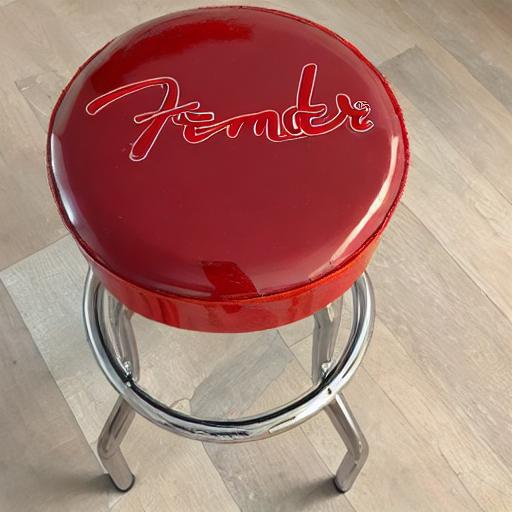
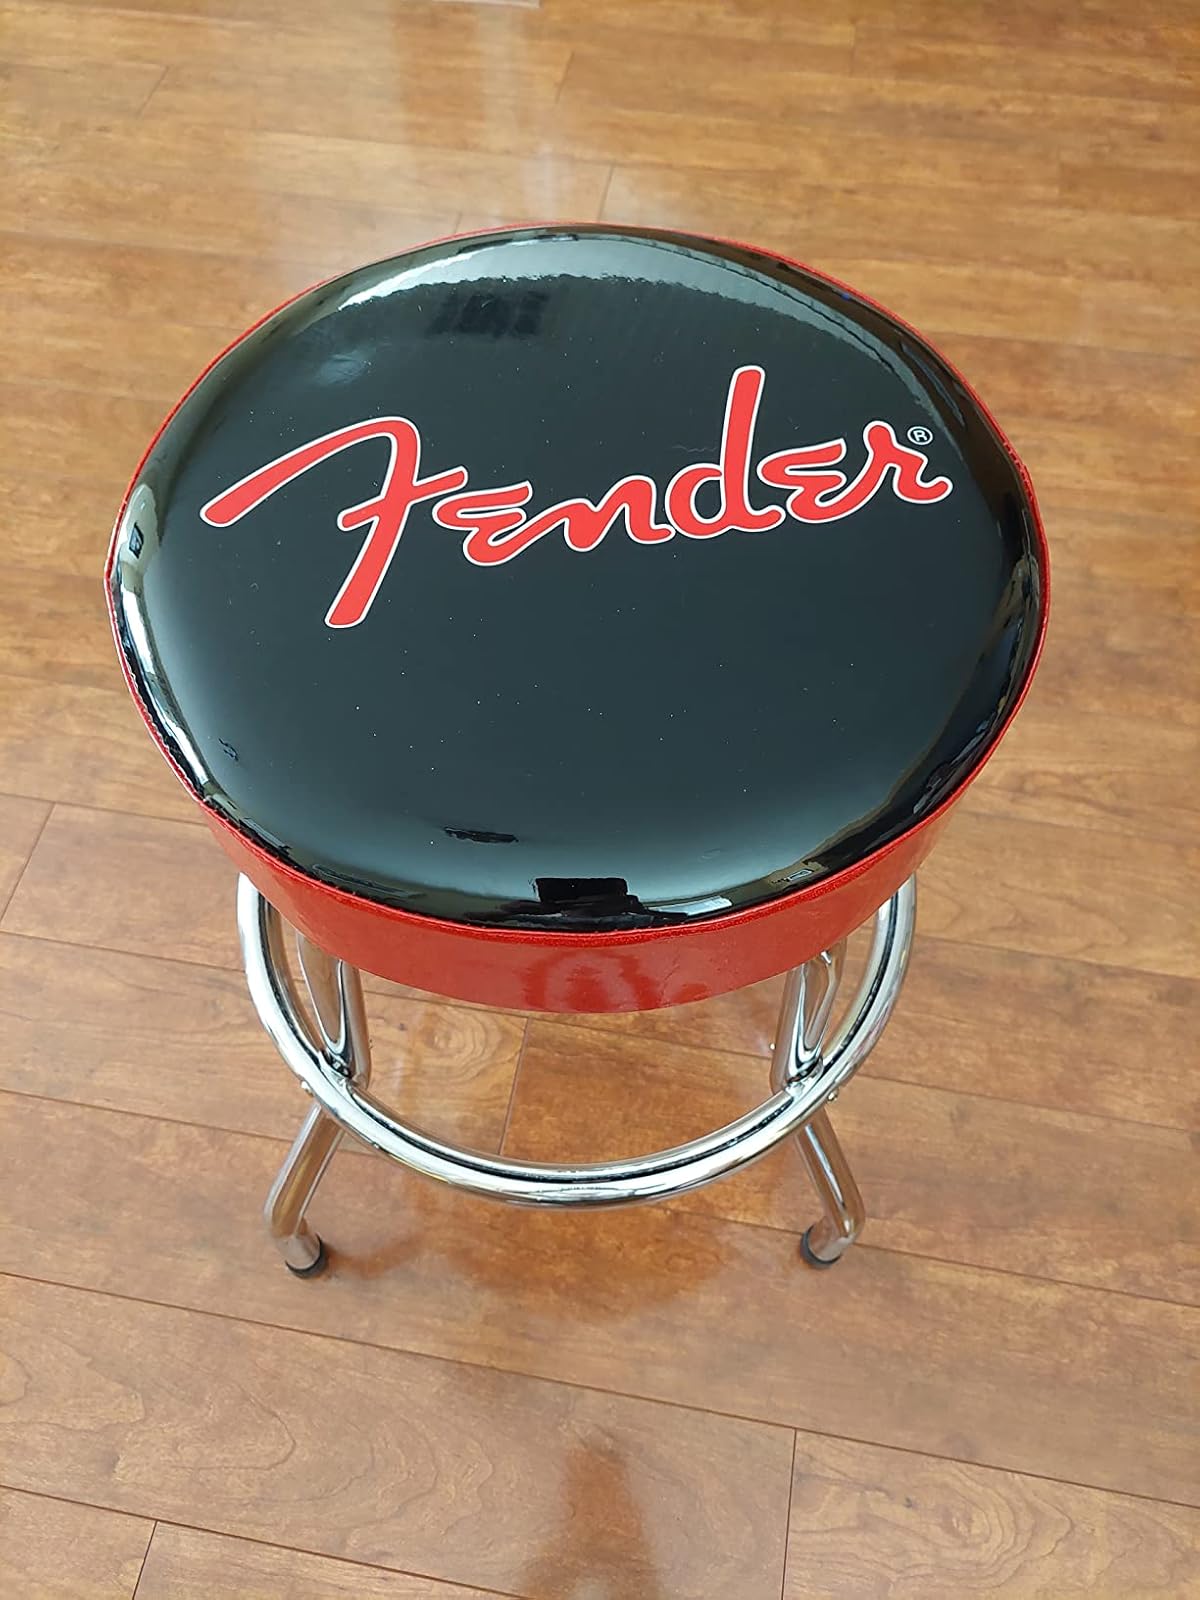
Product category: stool
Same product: no